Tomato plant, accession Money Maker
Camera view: vertical (180 deg); turntable rotation: 180 degrees
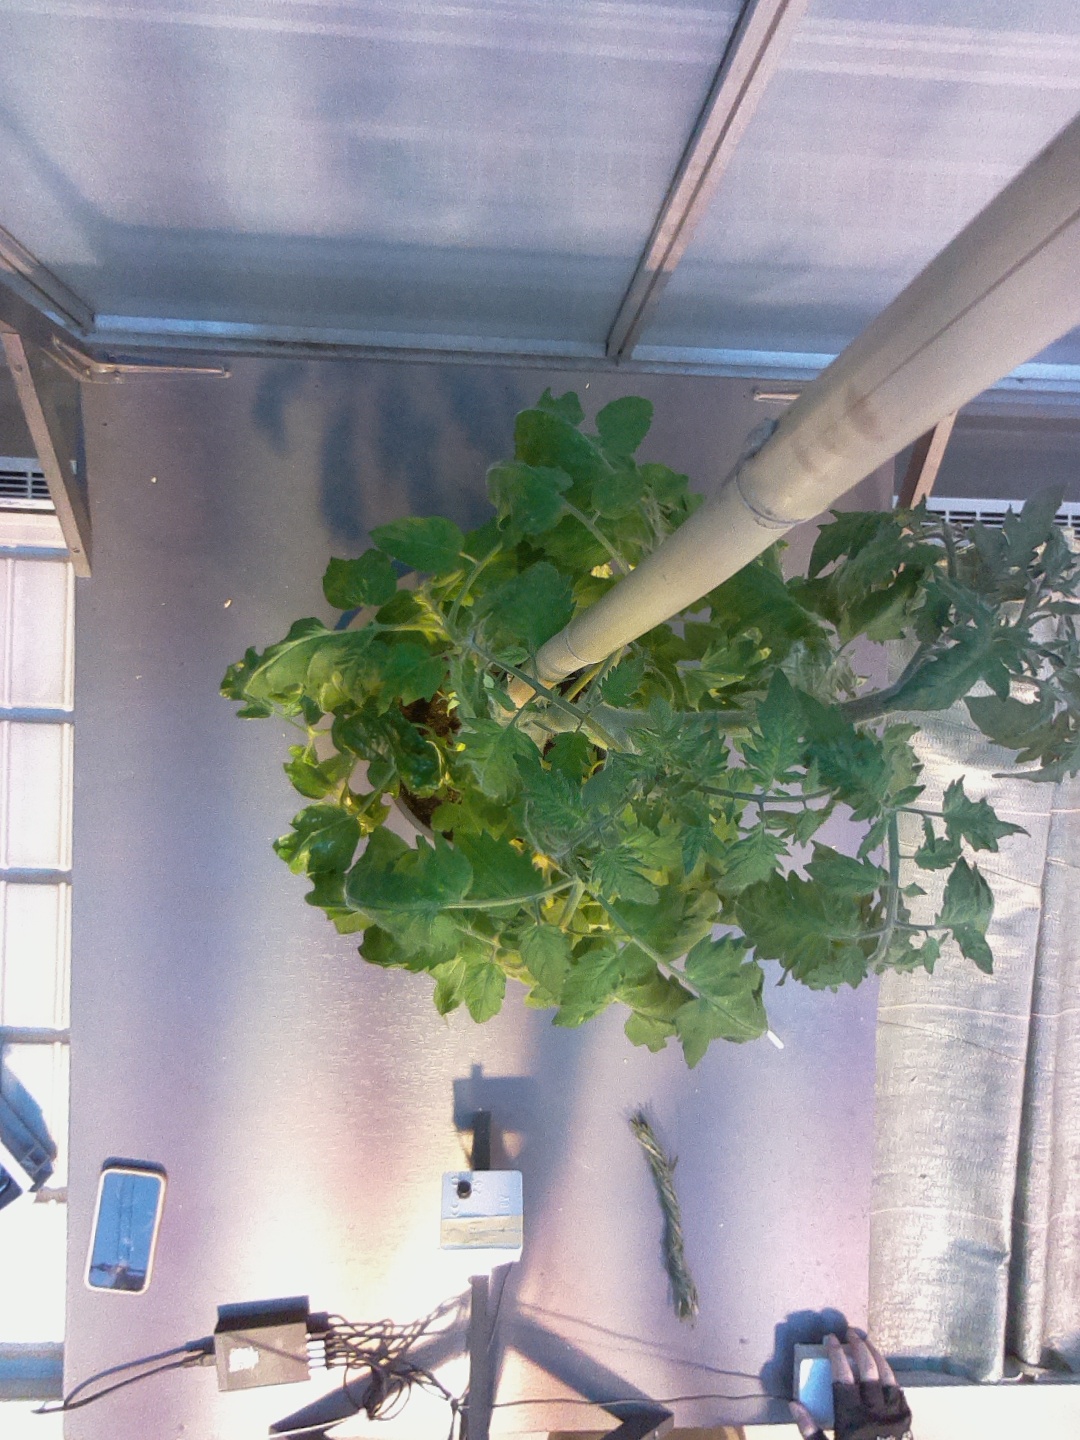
BBCH growth stage 69: End of flowering, 90%-100% of flowers open, more petals falling